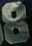
Number: 8